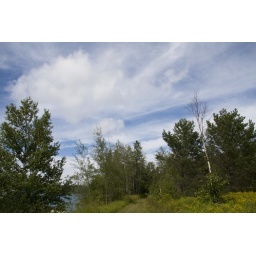
Clouds above the back road and trees